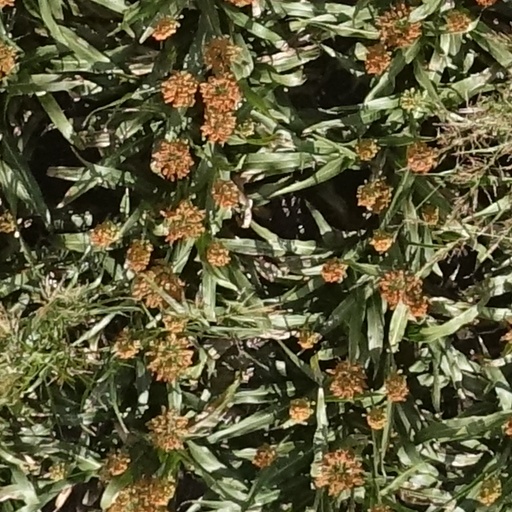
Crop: sorghum